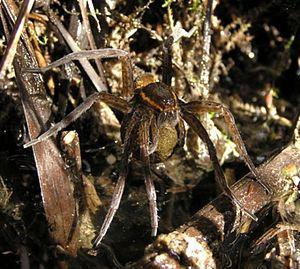
Dolomedes plantarius est une espèce d'araignées aranéomorphes de la famille des Pisauridae.